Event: Nepal Earthquake
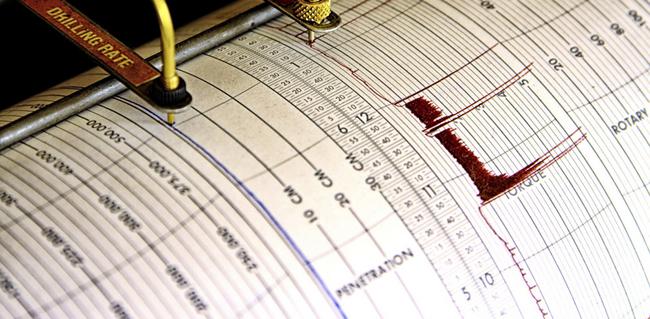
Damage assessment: no_damage